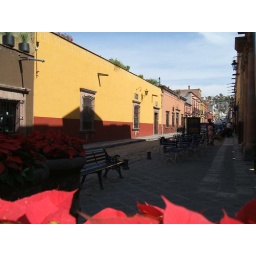
street off the central Jardin, around the corner from my hairdresser (cold water wash but a good blow dry).